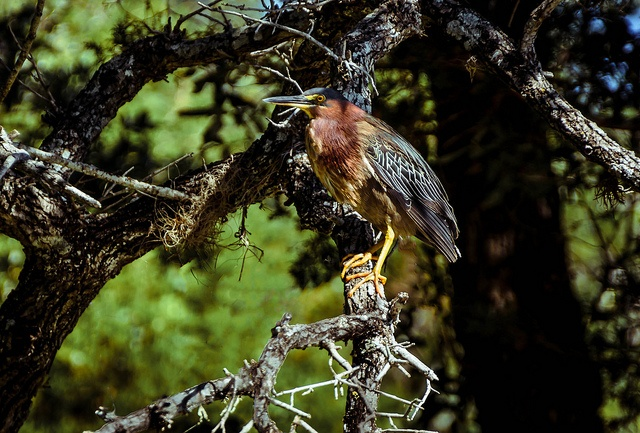
A large bird sitting on top of a tree branch.
a bird that is sitting on a branch
A bird is perched on a branch in a wooded area.
A bird that is sitting in a tree.
a dark colored bird sitting on a tree branch